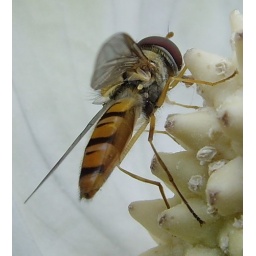
Hoverfly on a house plant (Peace Lilly) that was getting some fresh air in garden.